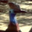
Label: bird